El Paso, Texas

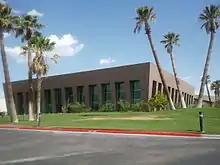

In 1680, the Isleta Pueblo tribe revolted against the Spaniards who were pushed south to what is now El Paso. Some Spaniards and tribe members settled here permanently. Soon afterward, three Spanish missions were built; they remain standing, currently functioning as churches: Ysleta Mission-1682 (La Misión de Corpus Christi y de San Antonio de la Ysleta del Sur/Our Lady of Mt. Carmel), Socorro Mission-1759 (Nuestra Señora de la Purísima Concepción del Socorro)-1759, and San Elizario Chapel (Capilla de San Elcear)-1789.